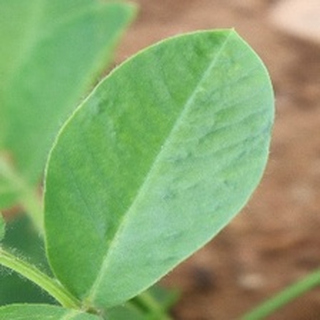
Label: healthy_groundnut